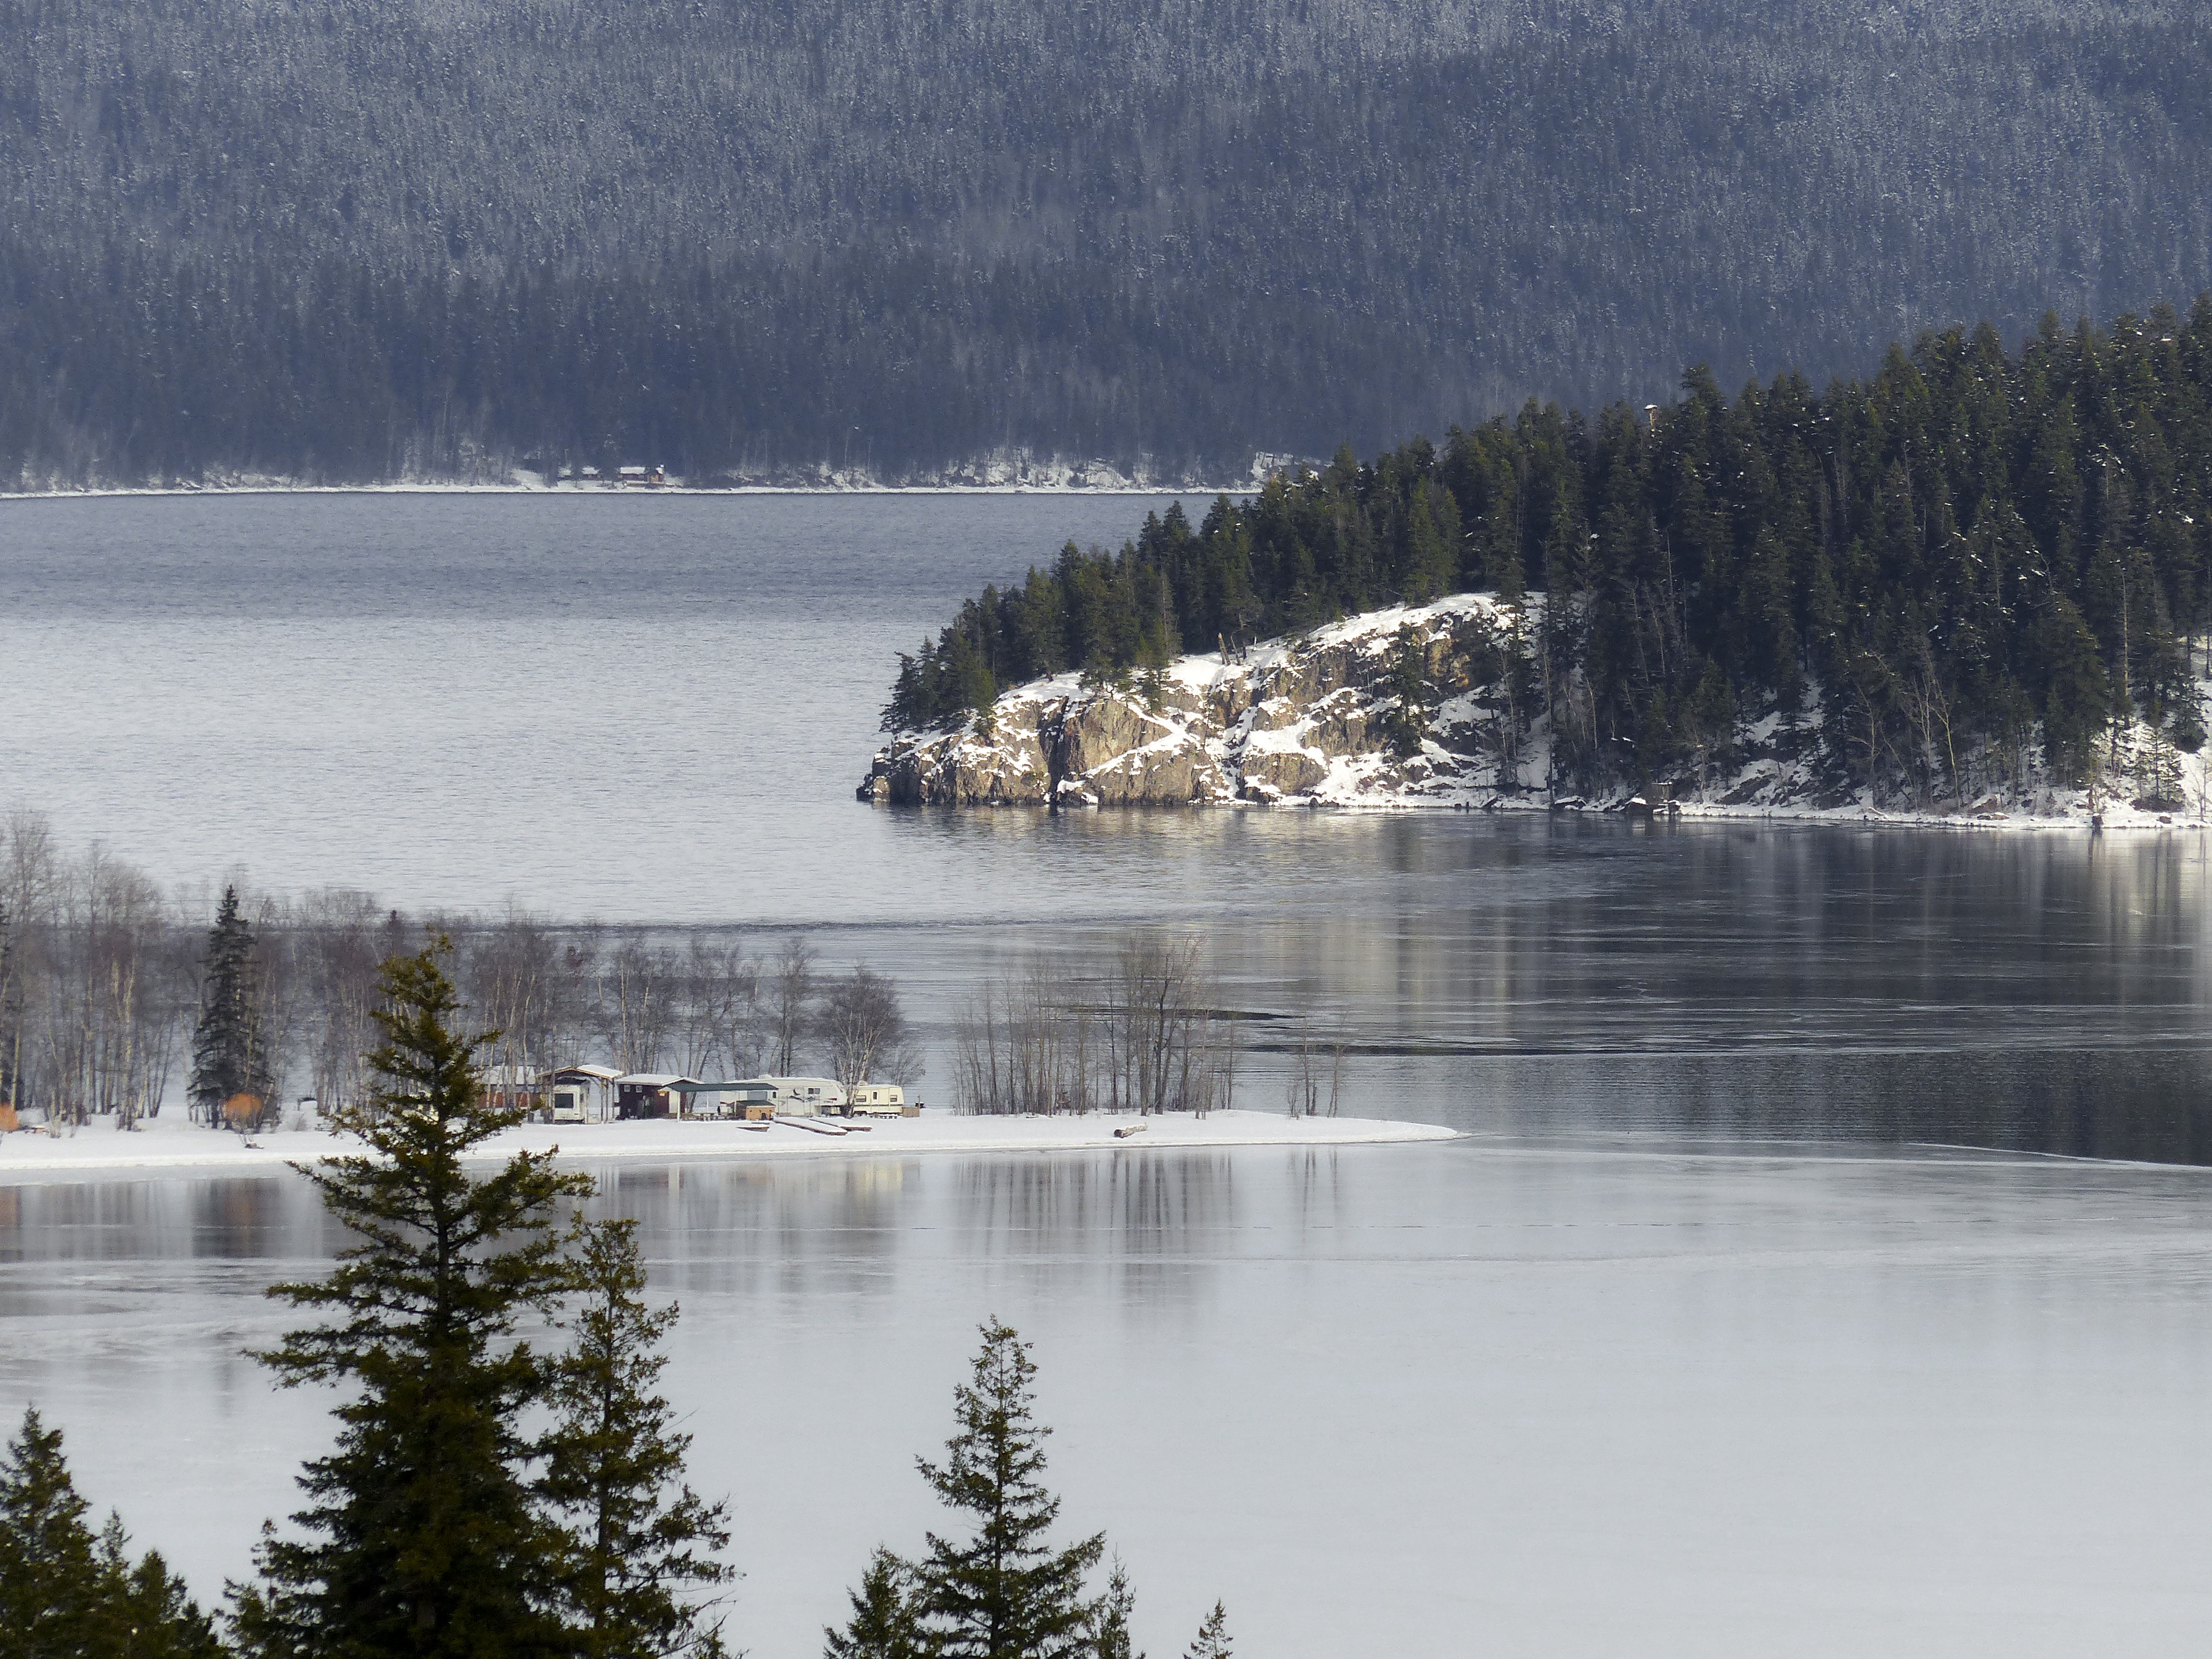
landscape, tree, water, nature, wilderness, mountain, snow, cold, winter, mist, morning, lake, river, ice, reflection, scenery, weather, frozen, fjord, reservoir, season, body of water, mountains, canada, loch, british columbia, canim lake, atmospheric phenomenon